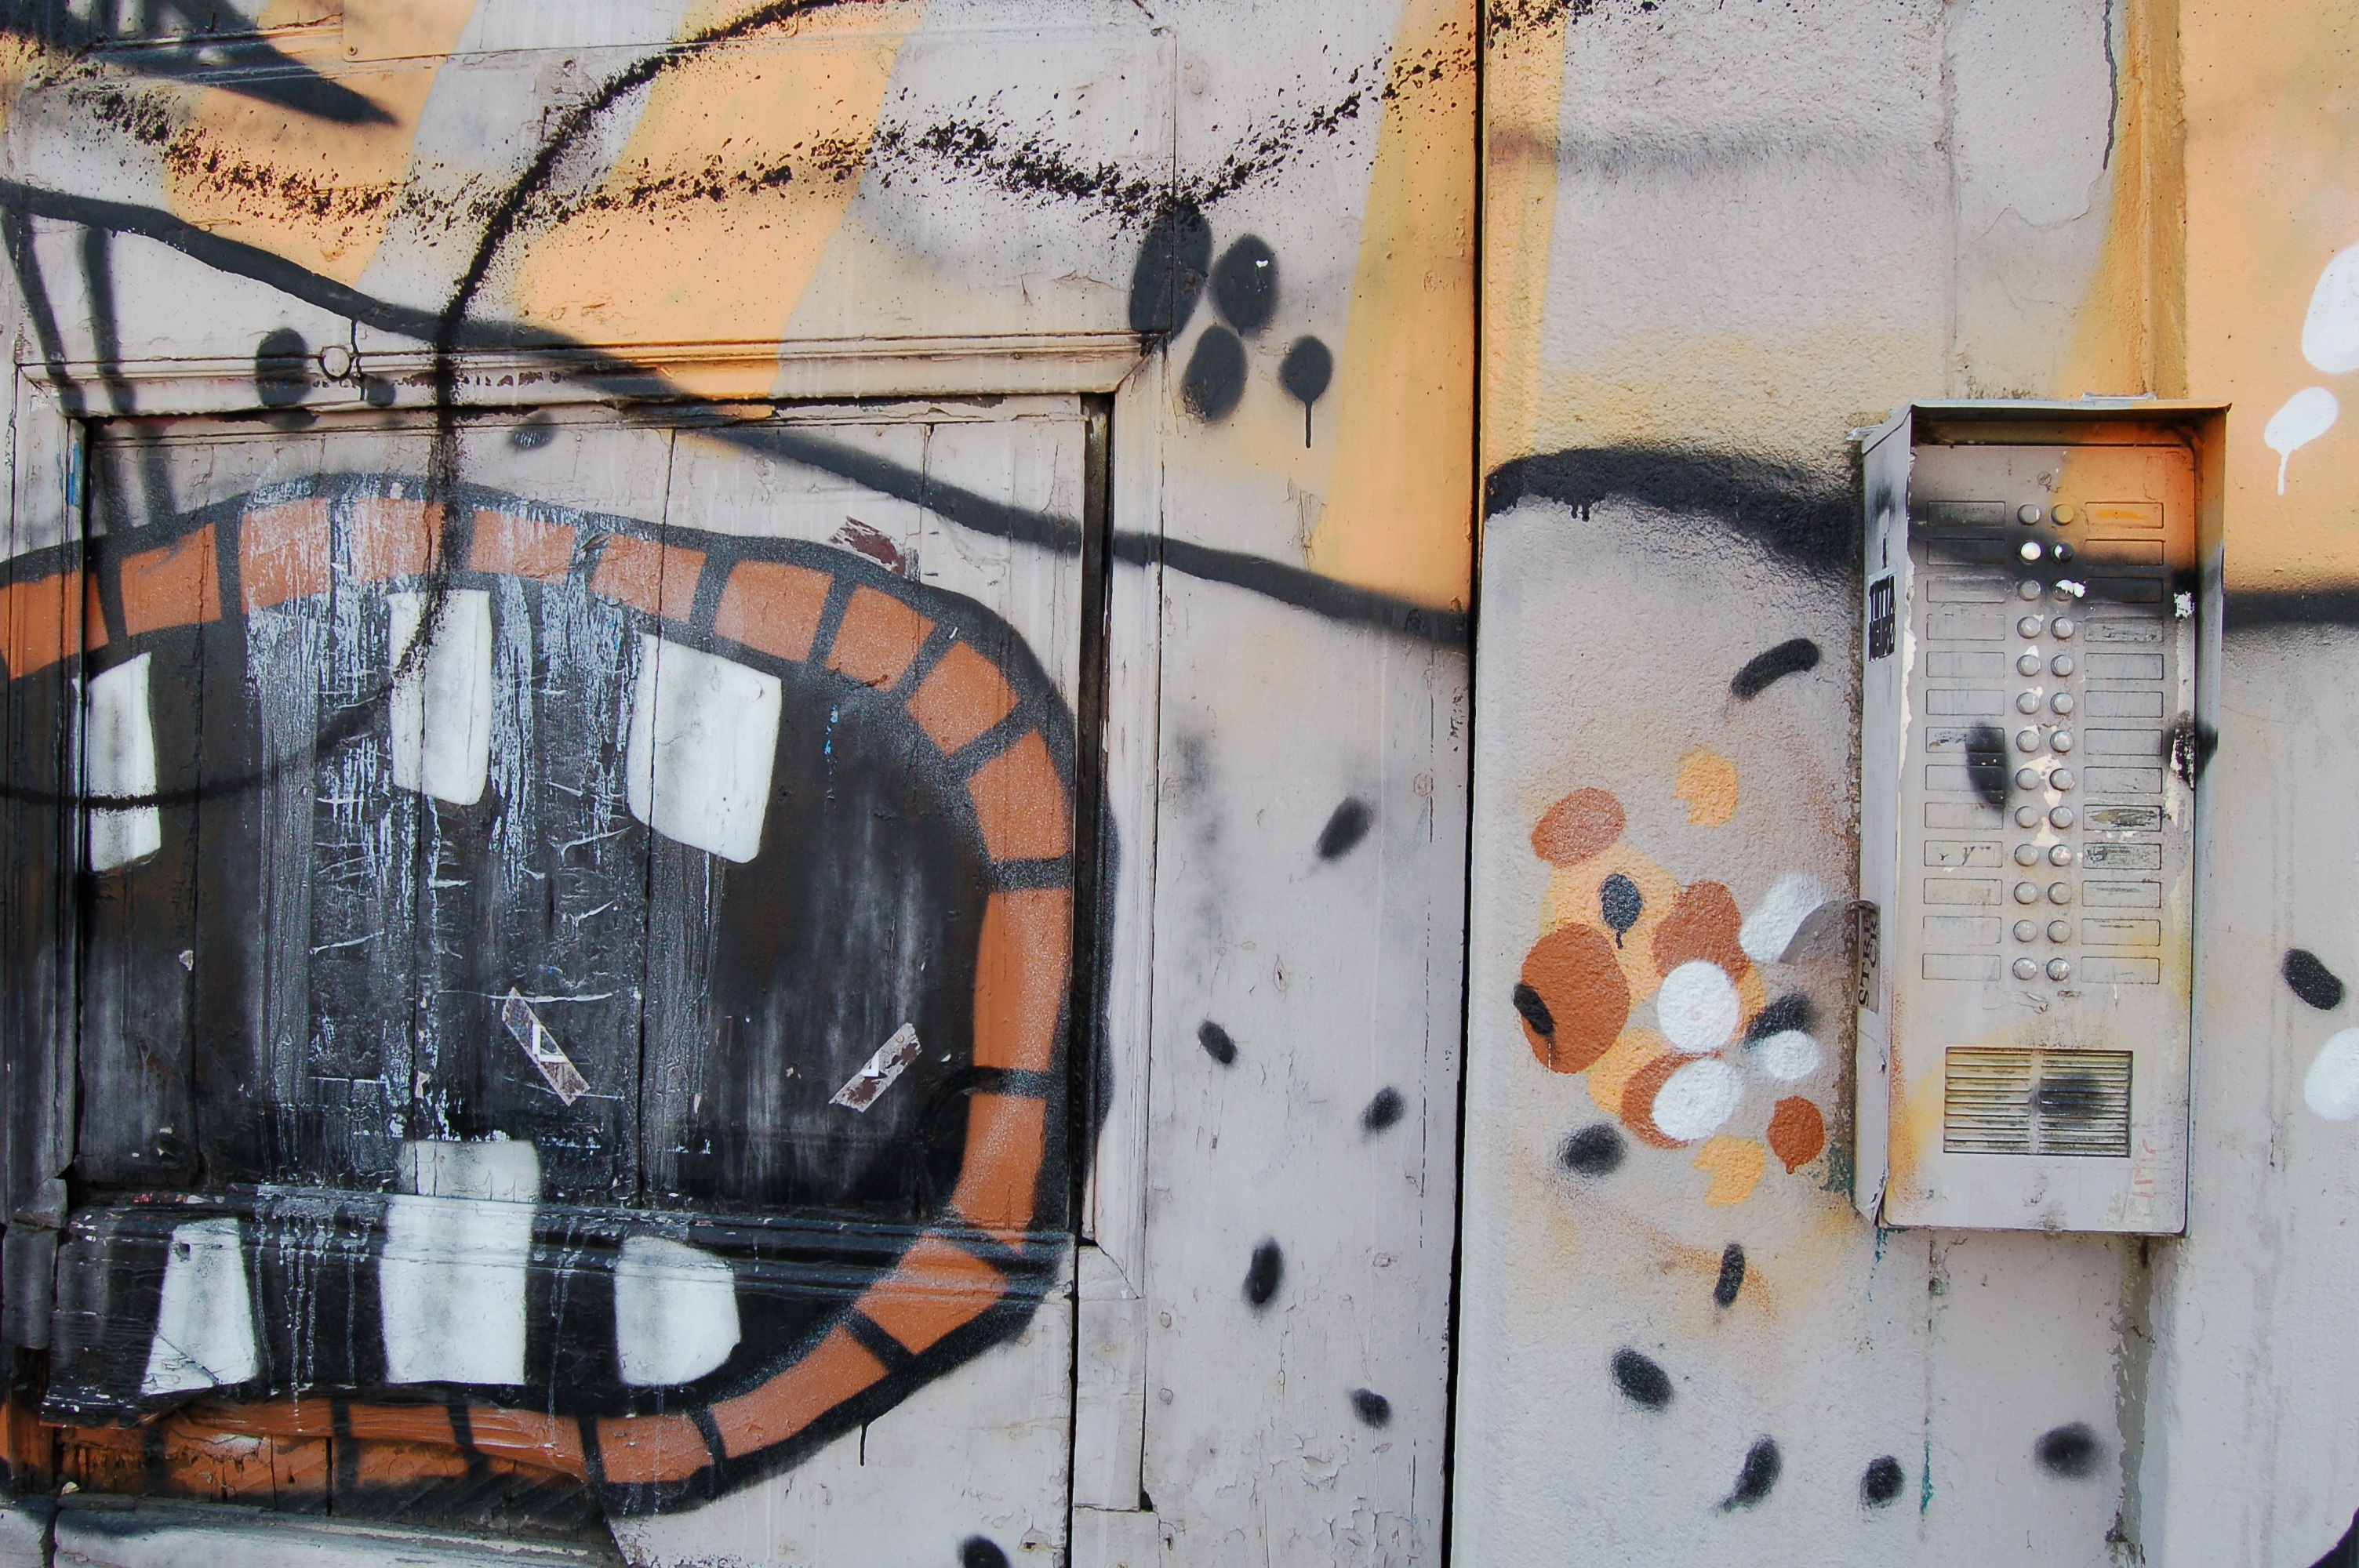
wall, graffiti, street art, art, design, mural